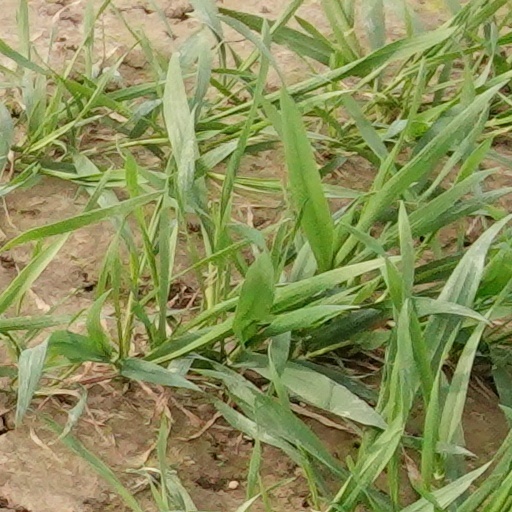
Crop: wheat